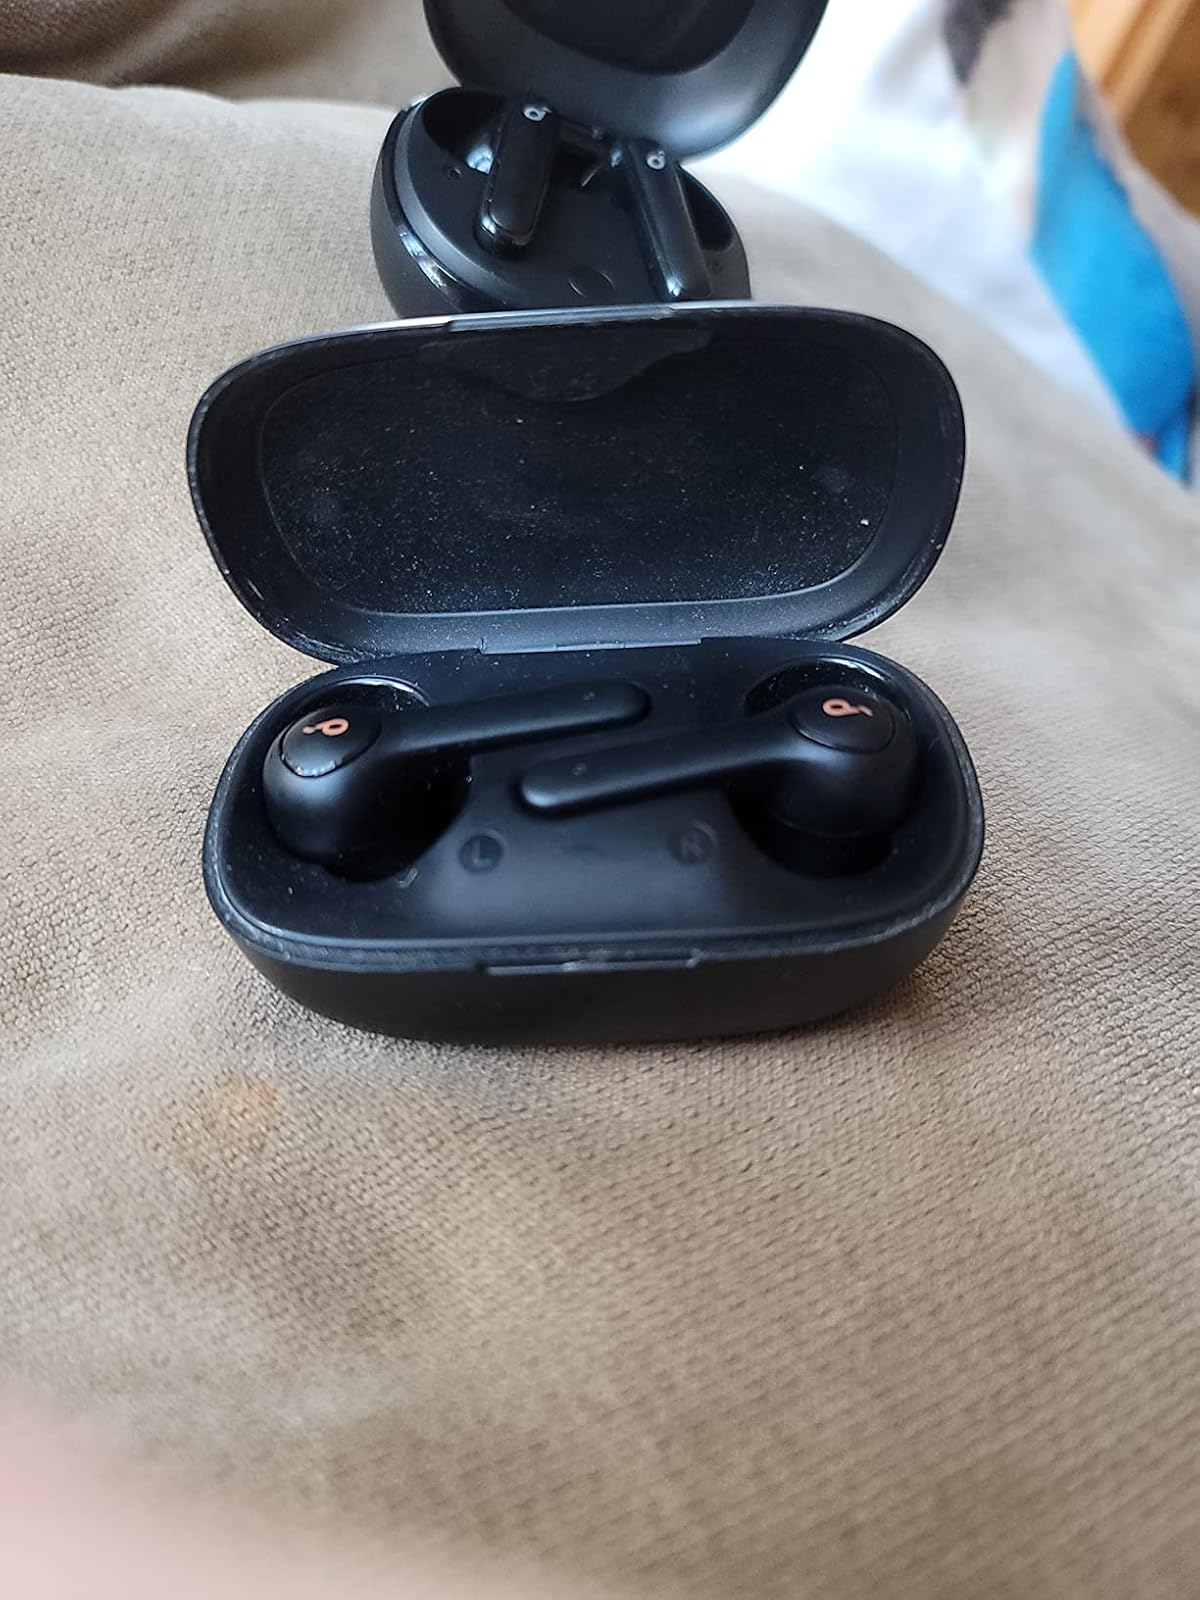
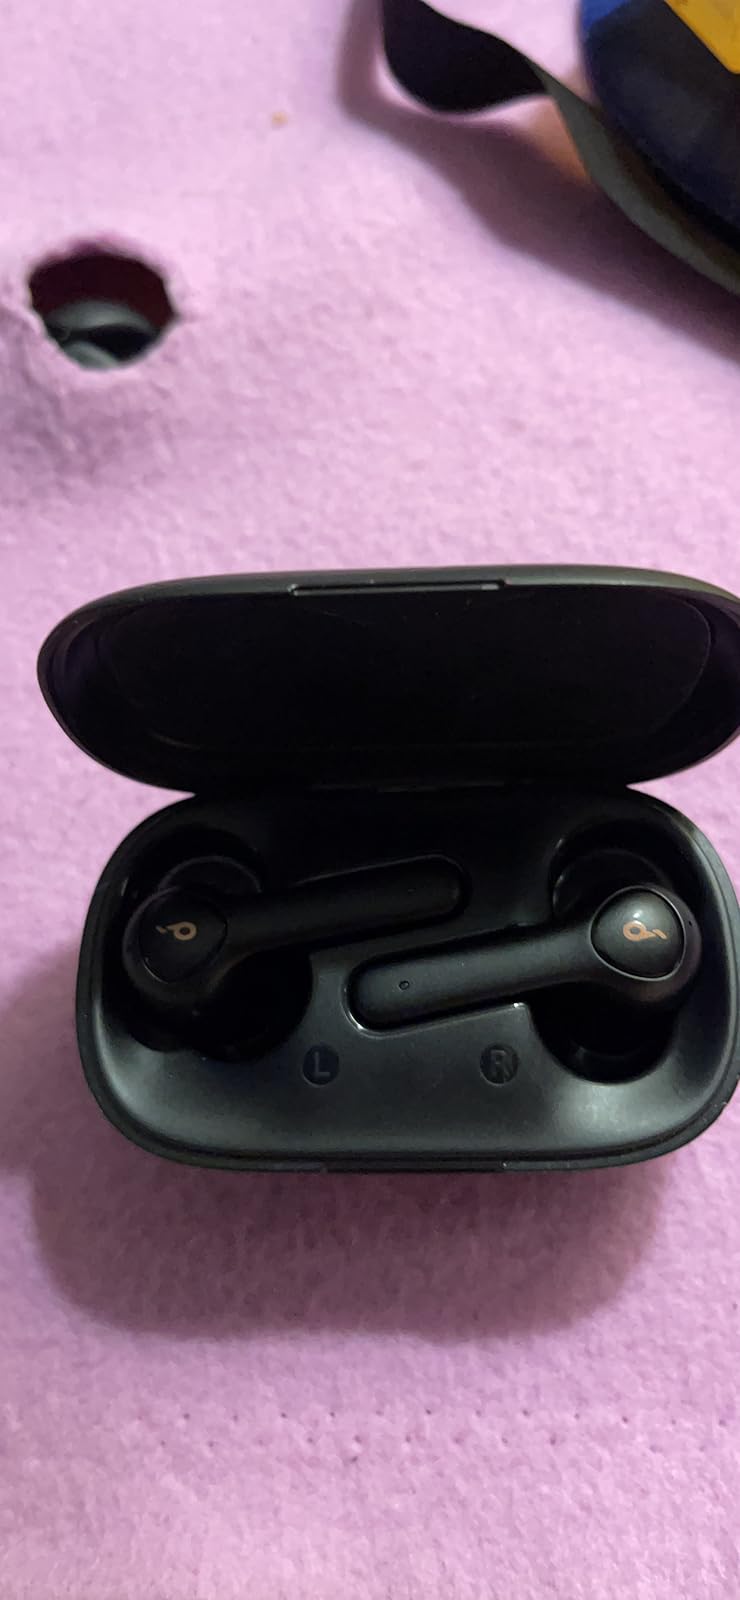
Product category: earbuds
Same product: no